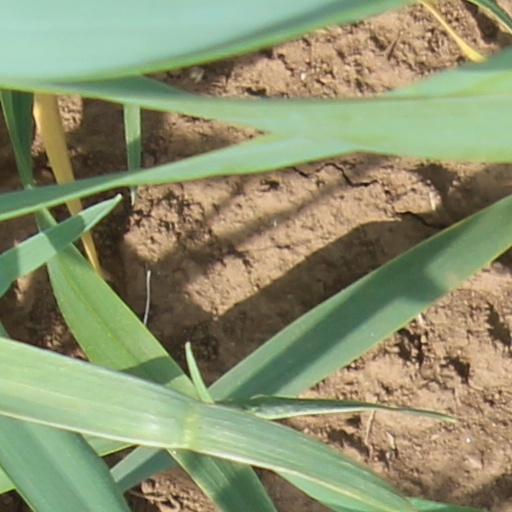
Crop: wheat